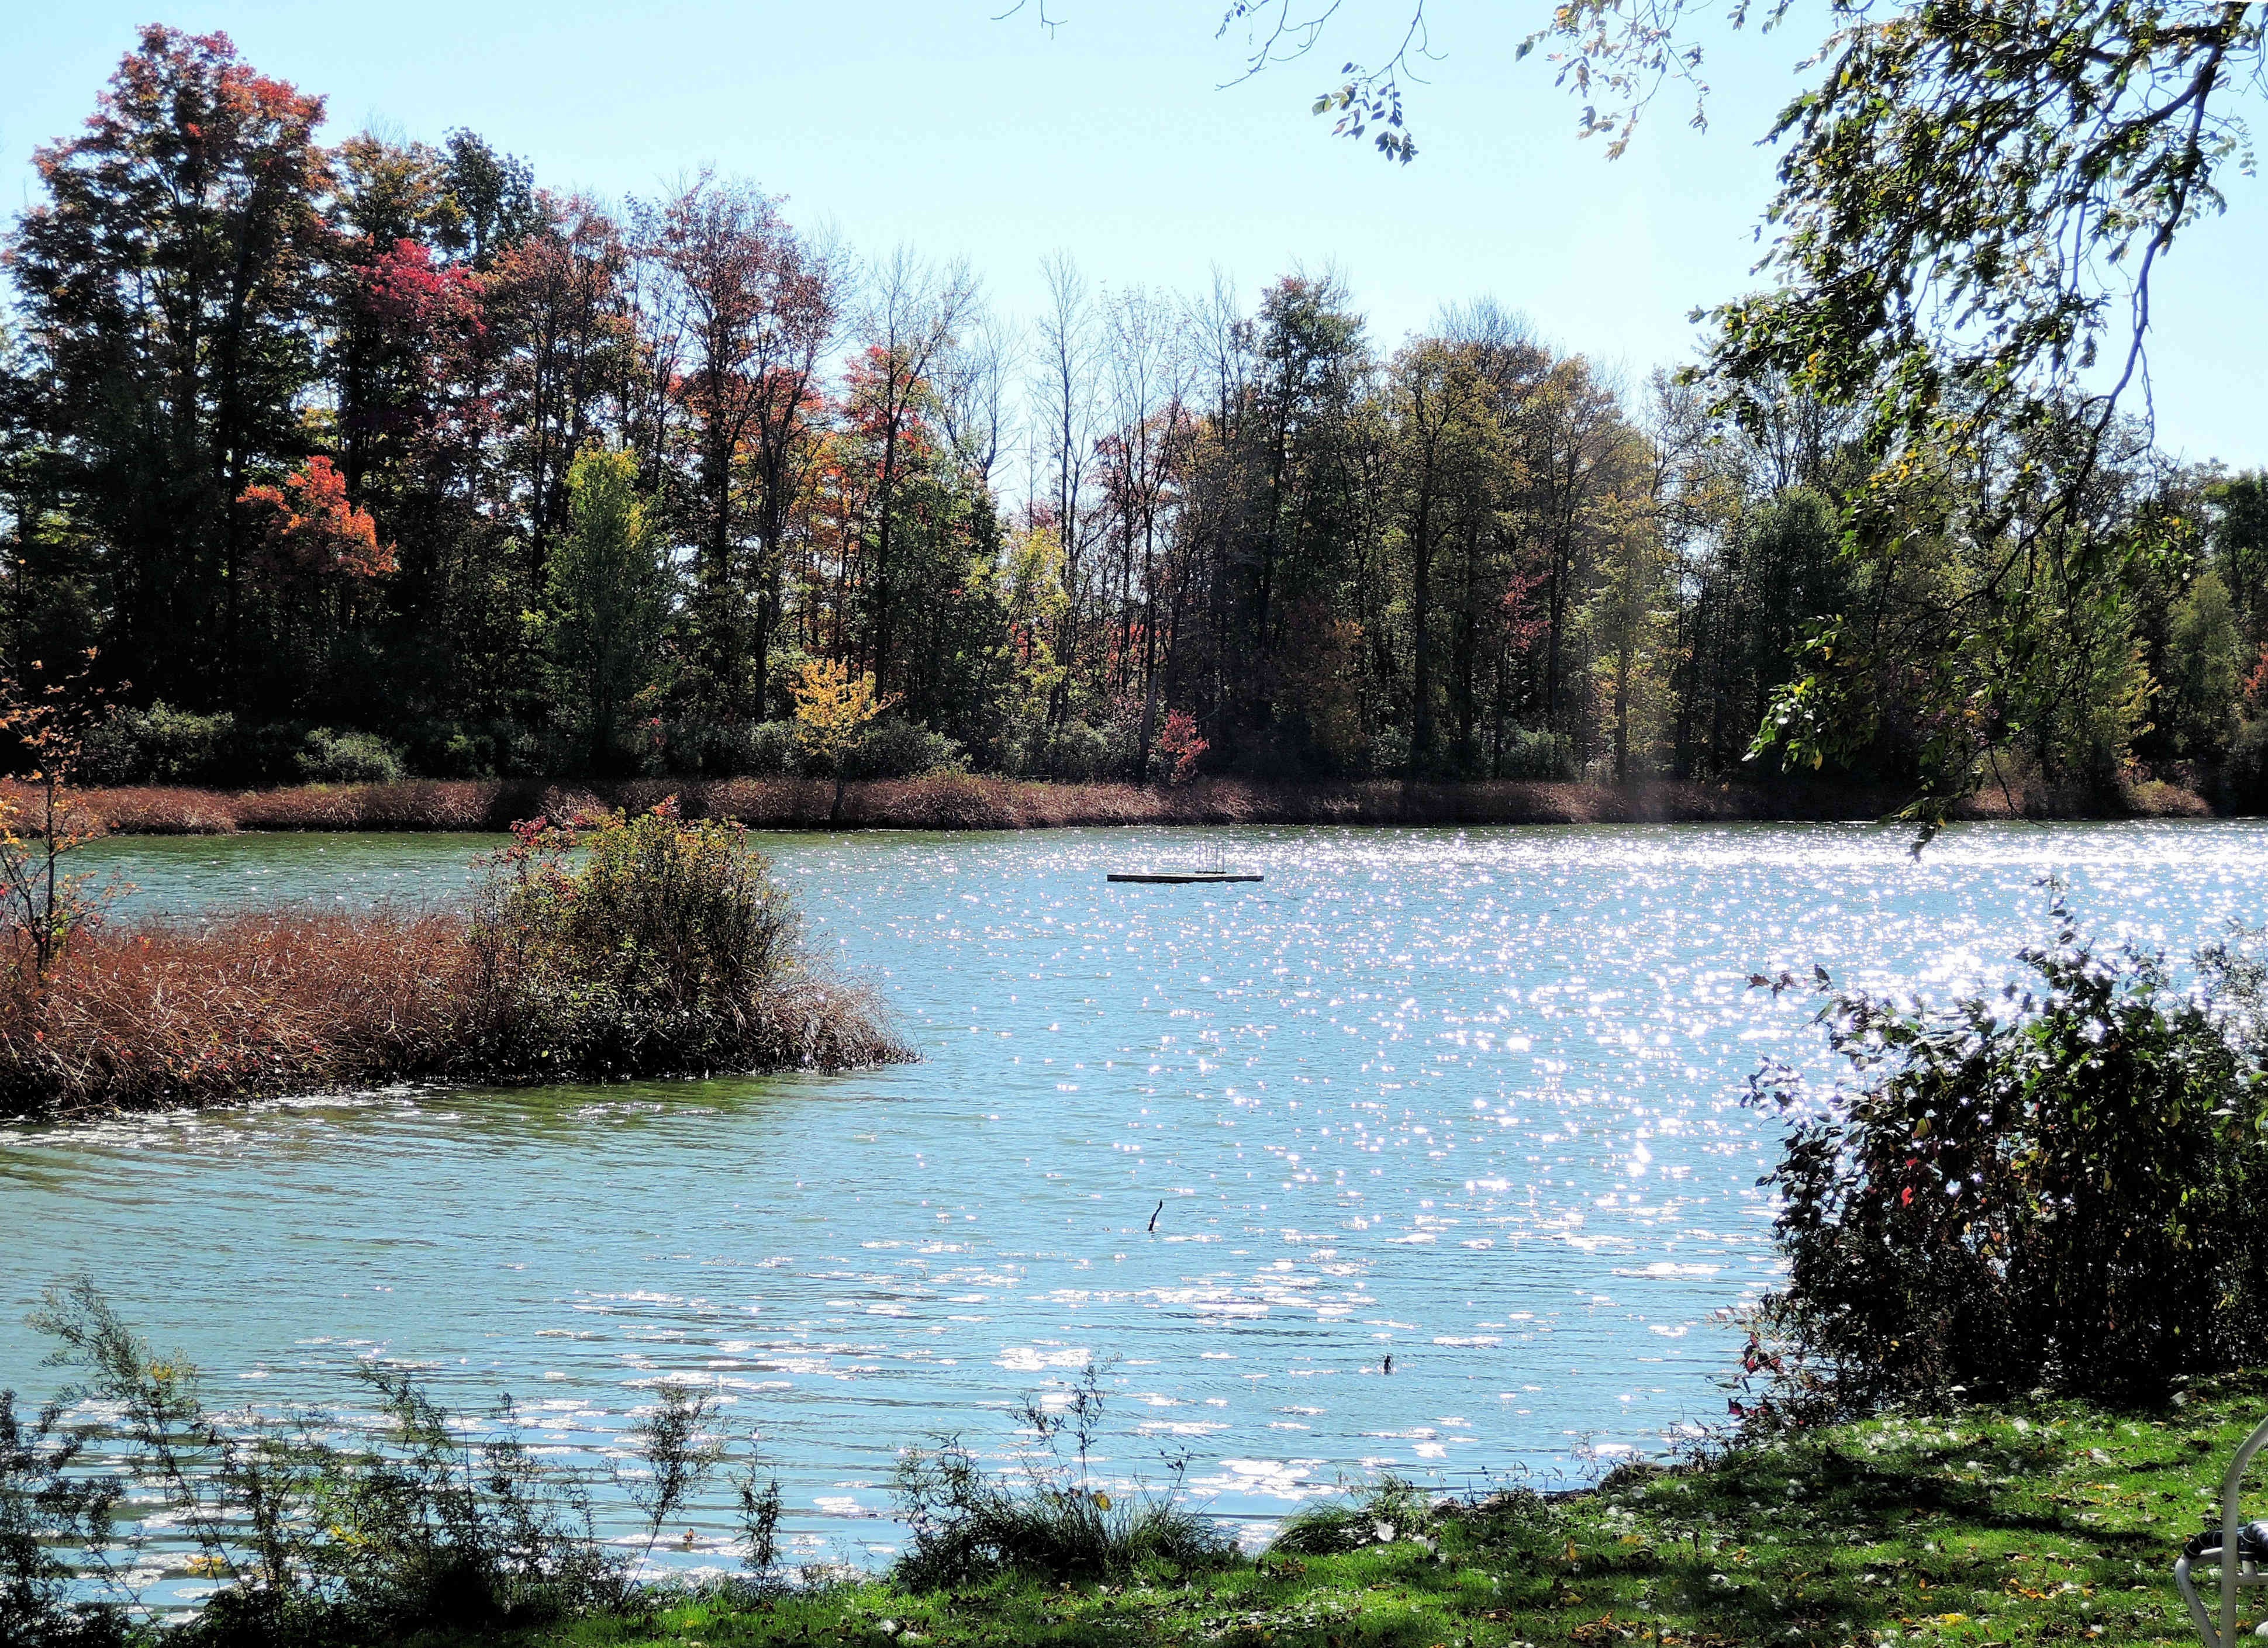
tree, water, wilderness, lake, river, pond, reflection, autumn, park, reservoir, waterway, body of water, sparkling, wetland, autumn colors, fresh water, fish pond